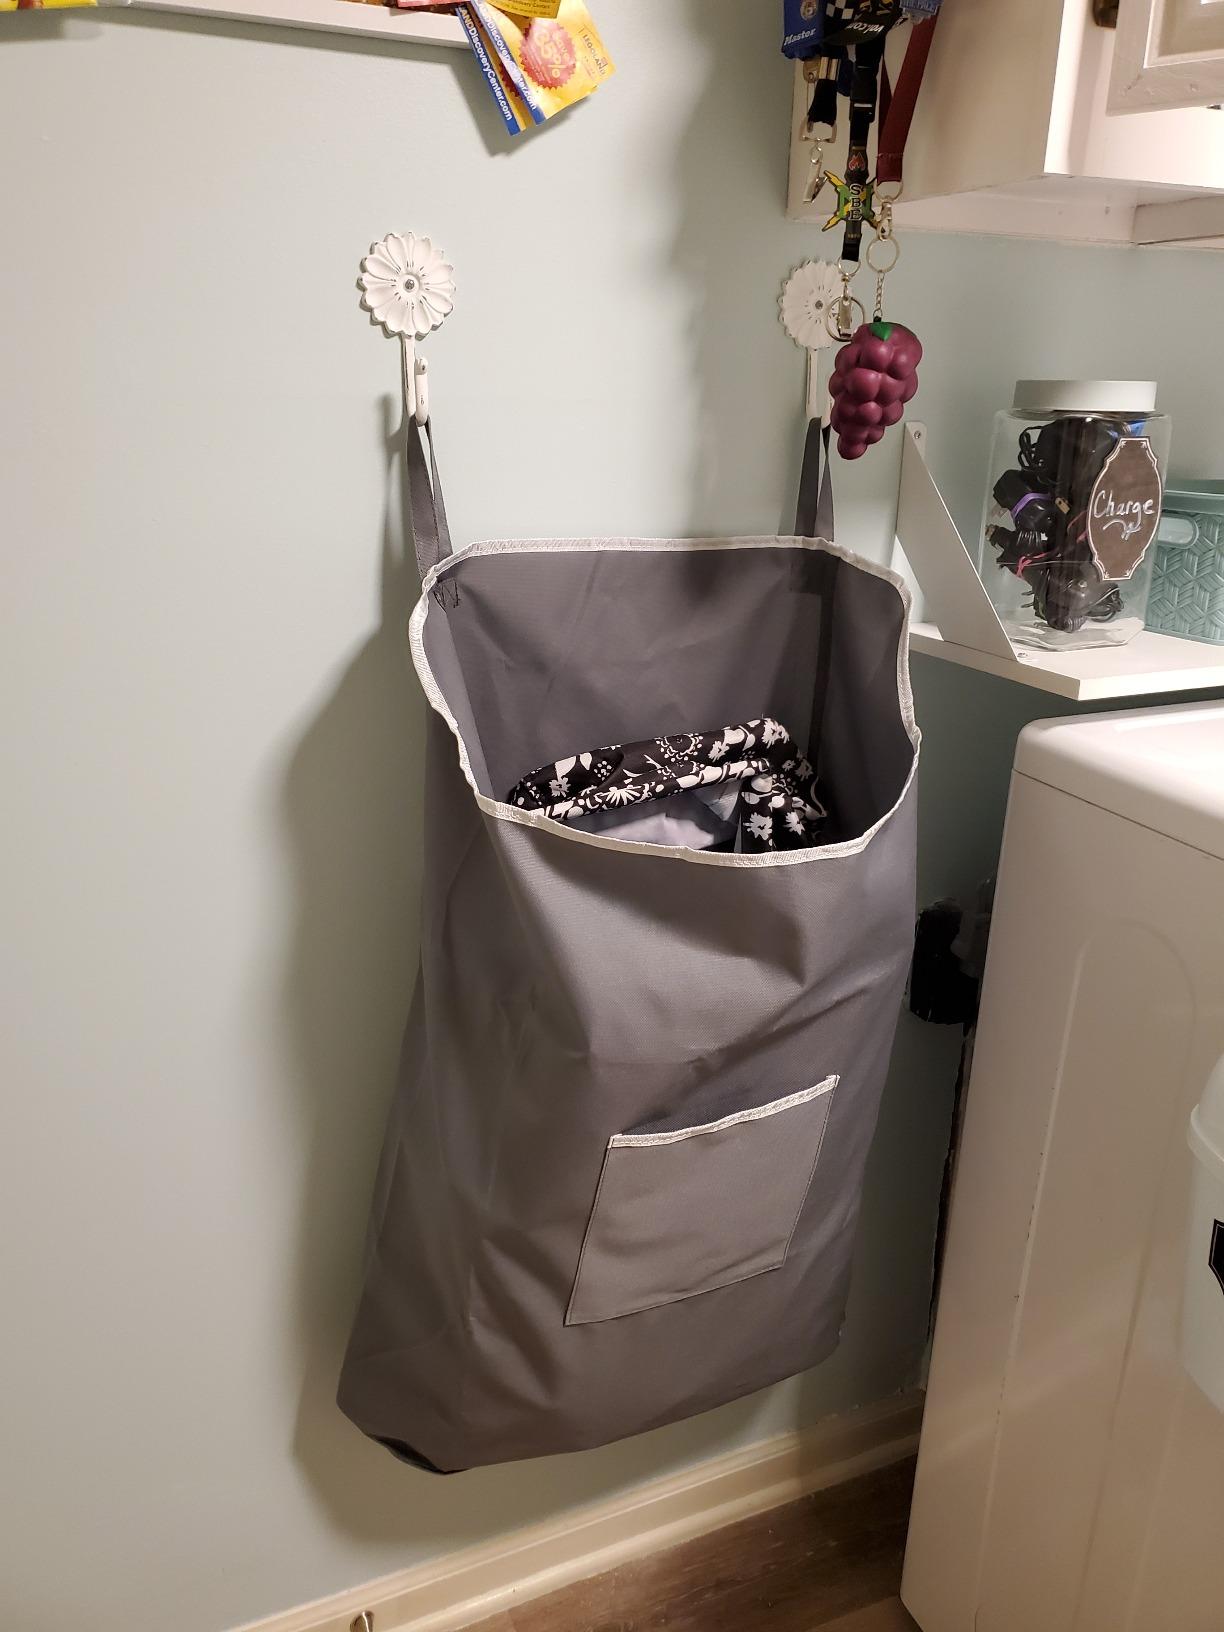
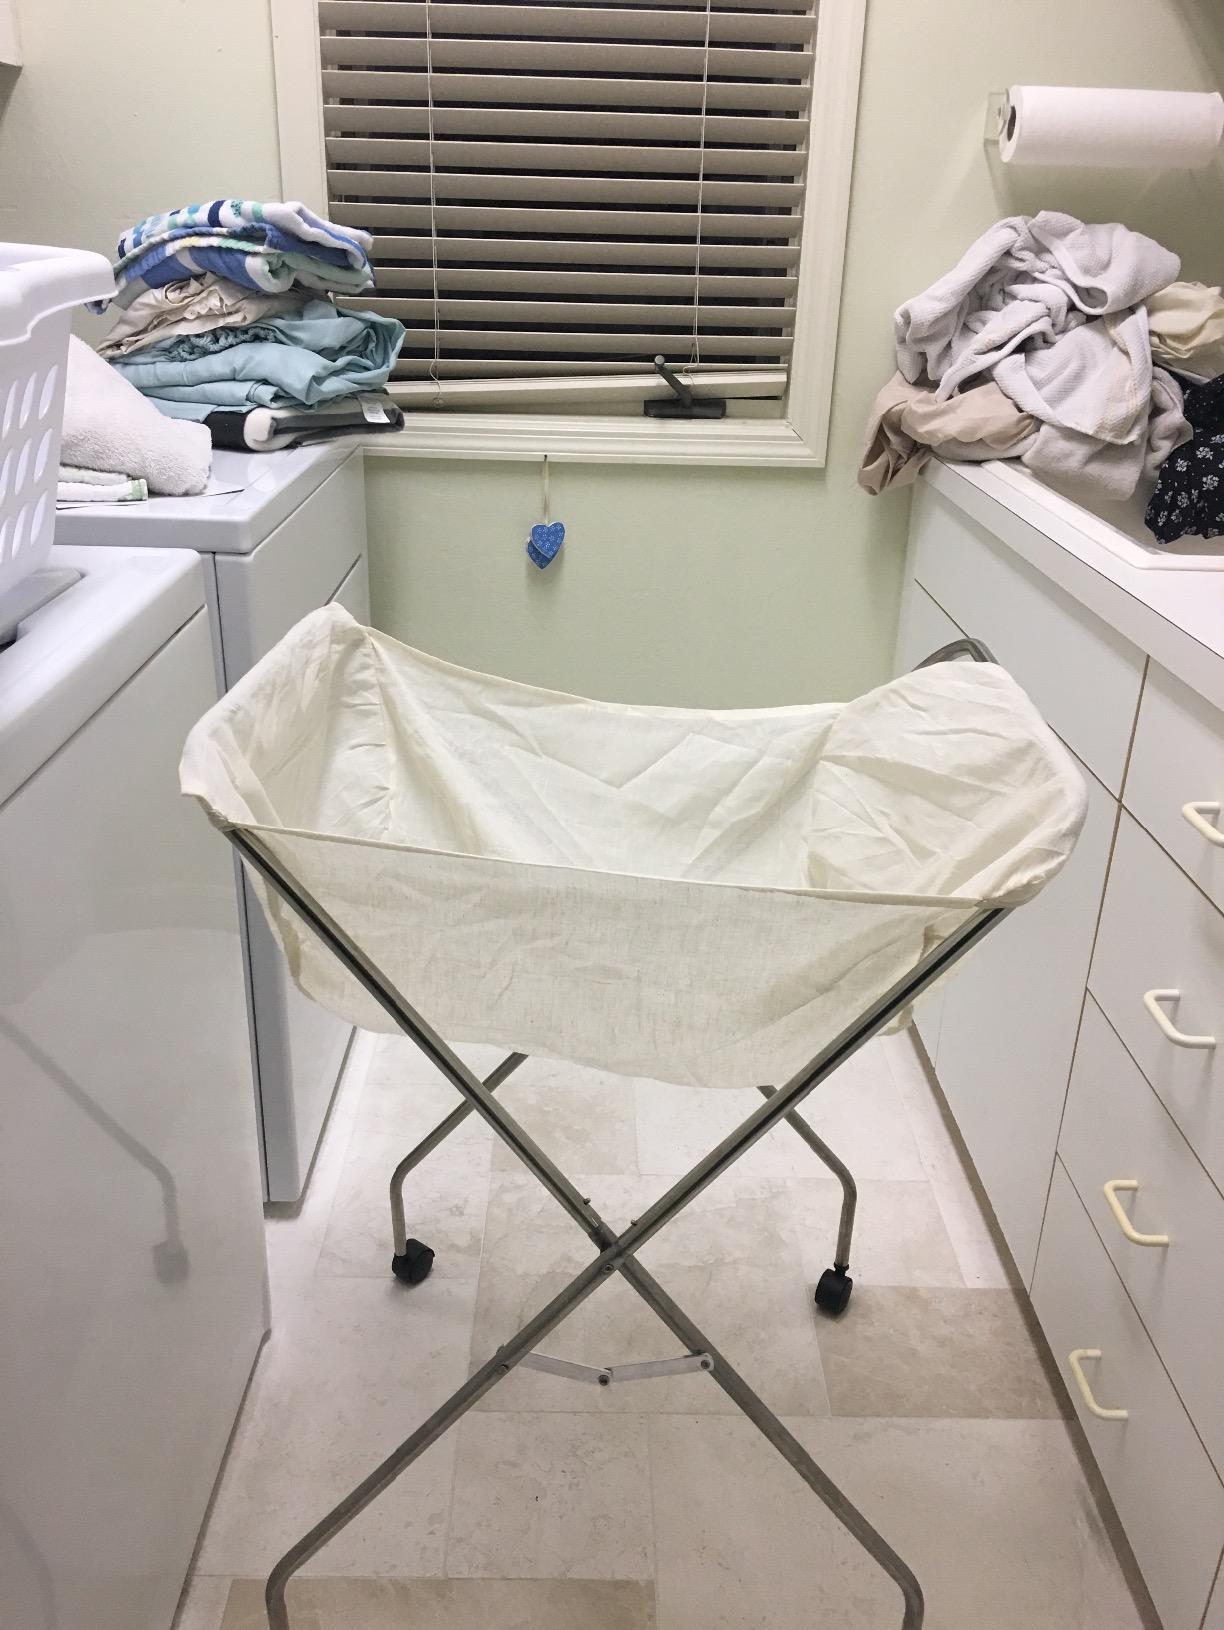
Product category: items_hamper
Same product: no